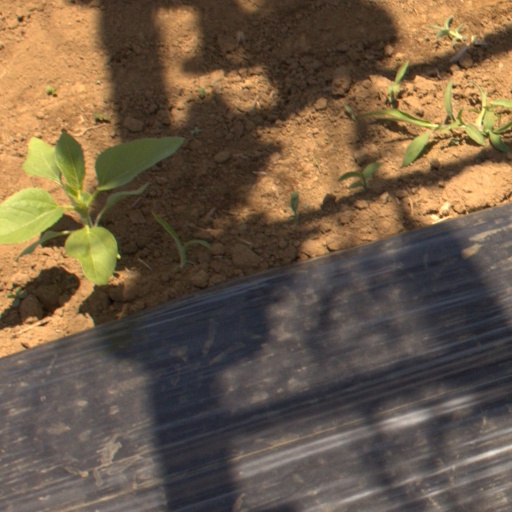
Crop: Jerusalem artichoke